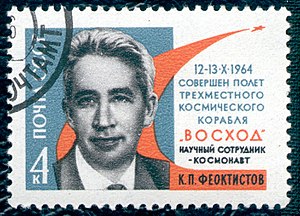
Konstantin Feoktistov
Konstantin Feoktistov på et frimærke fra 1964
Konstantin Petrovitj Feoktistov, var en sovjetisk kosmonaut.